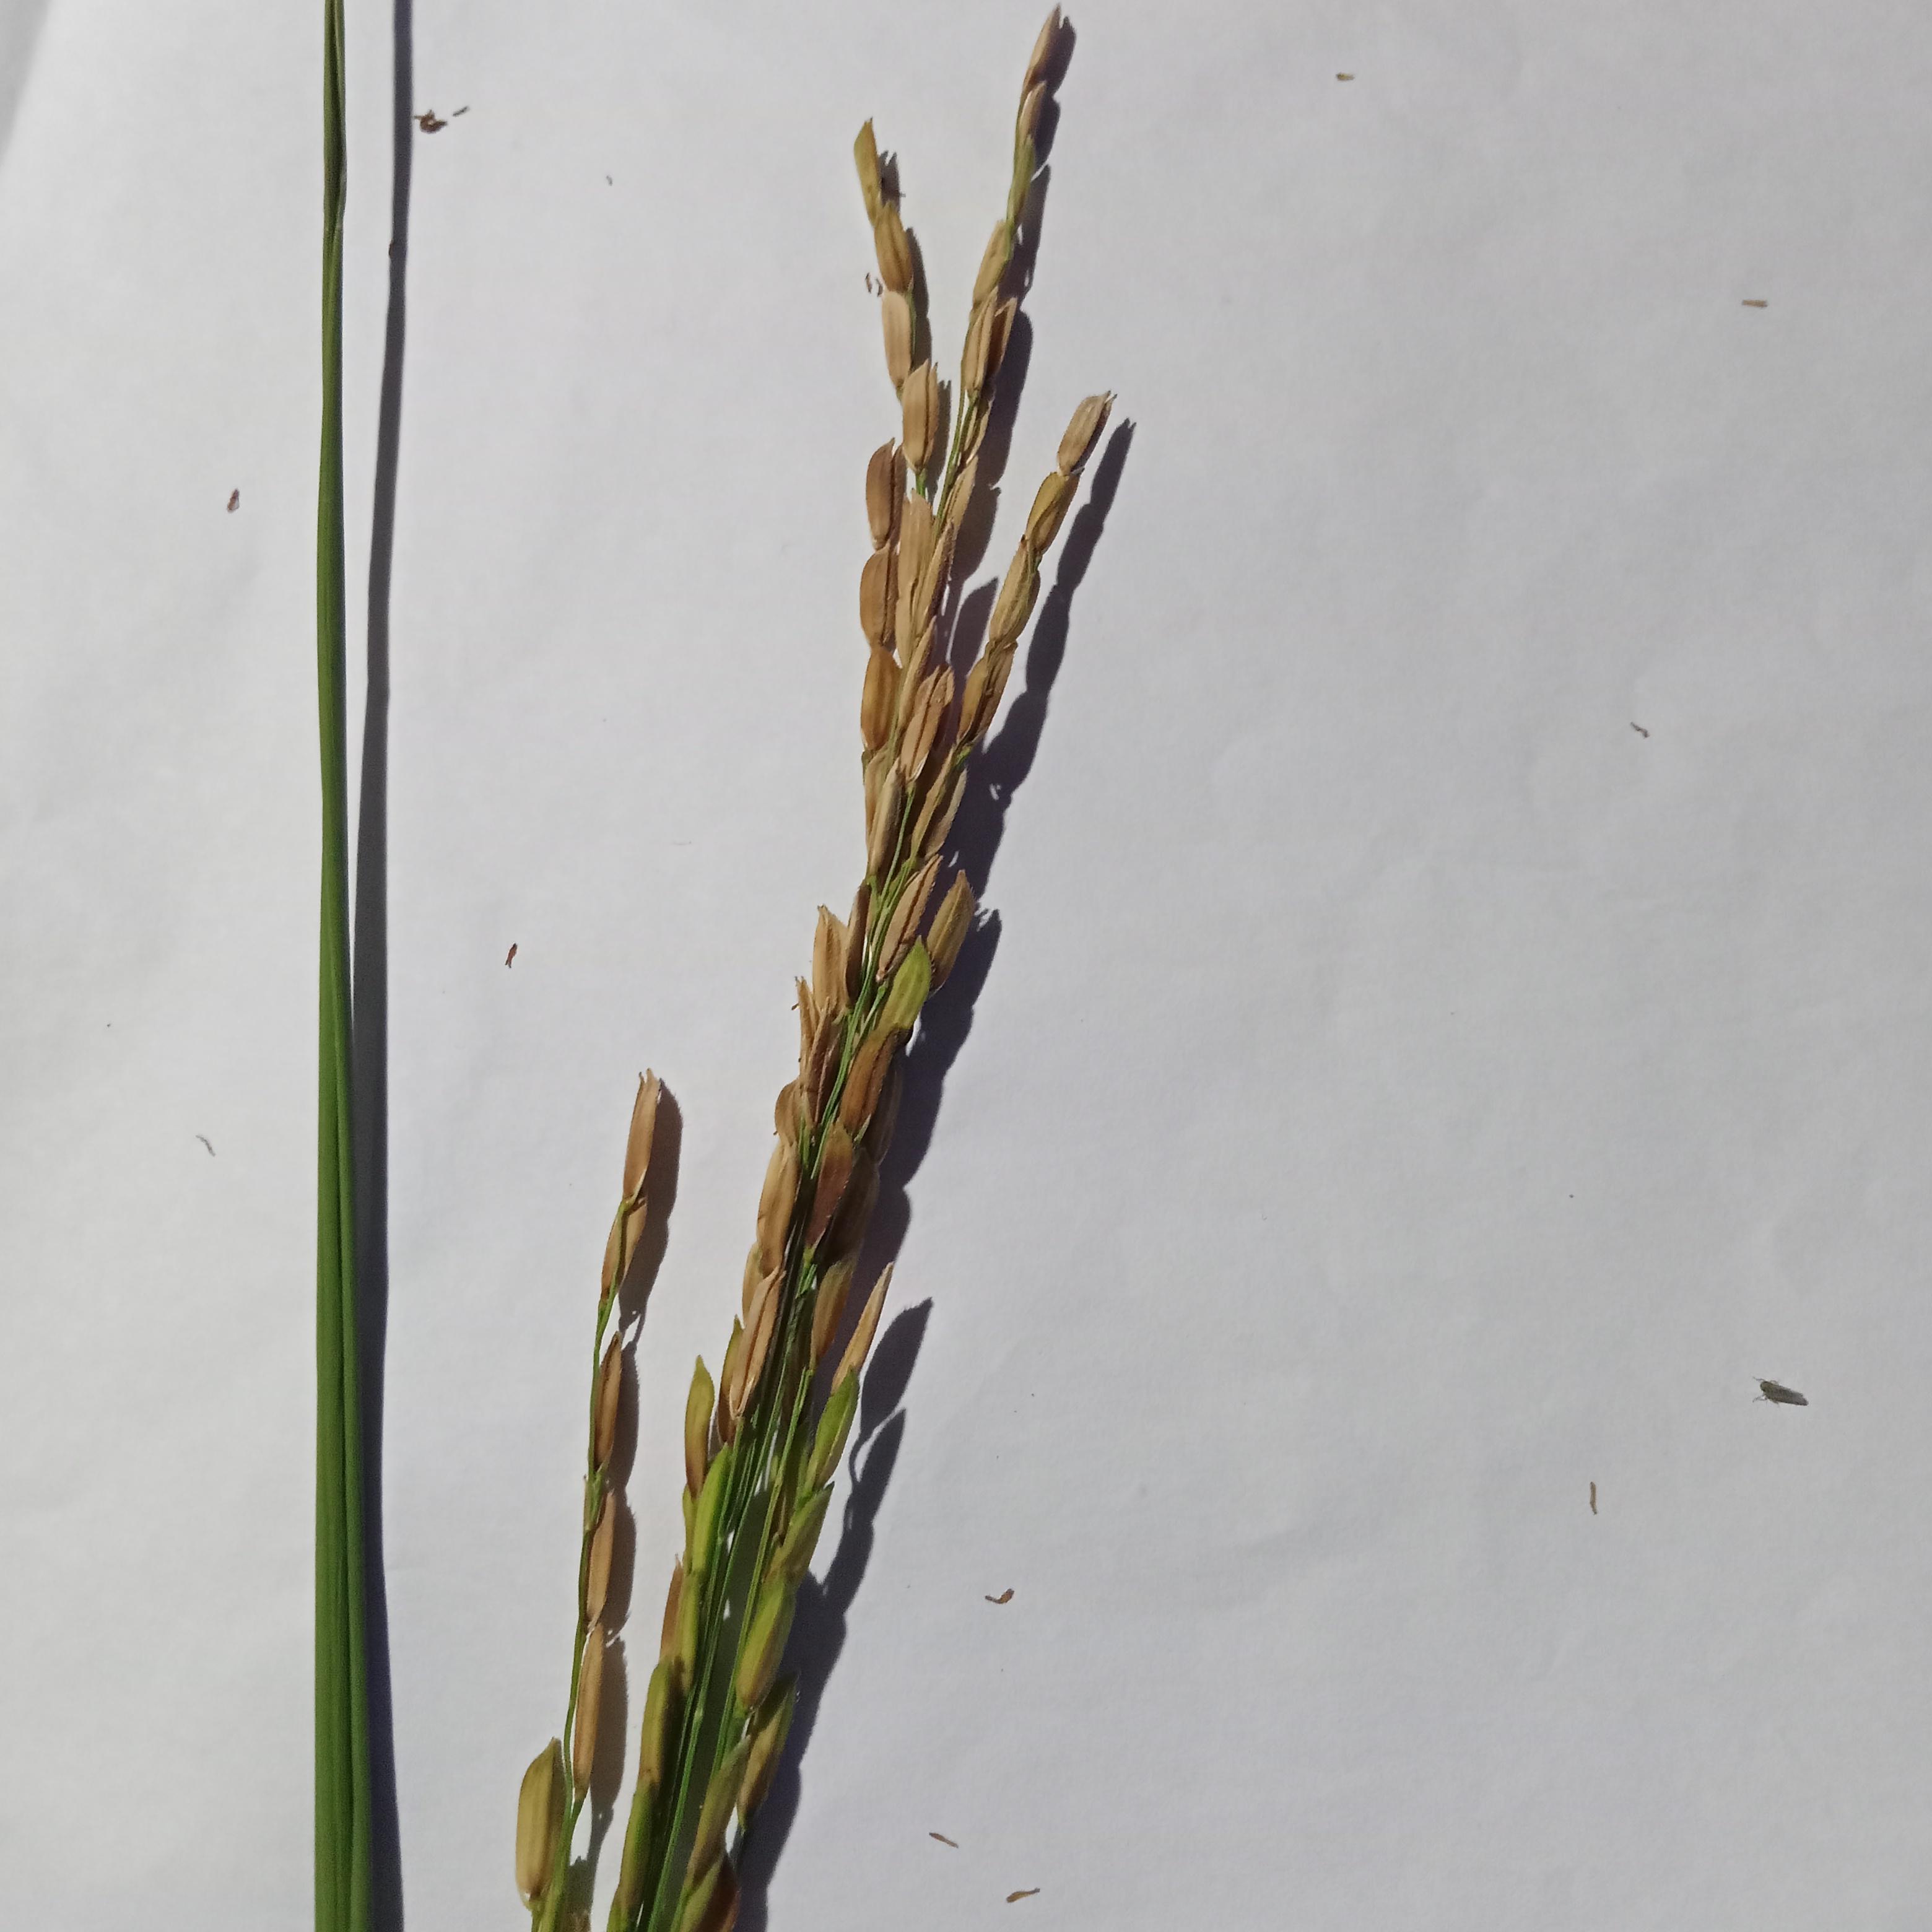
Label: Rice___Neck_Blast